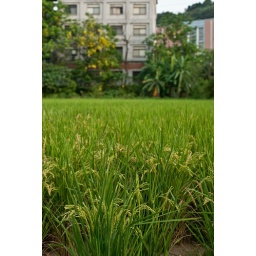
Experimental rice field in Academia Sinica (near the building of Institute of Biochemistry.)